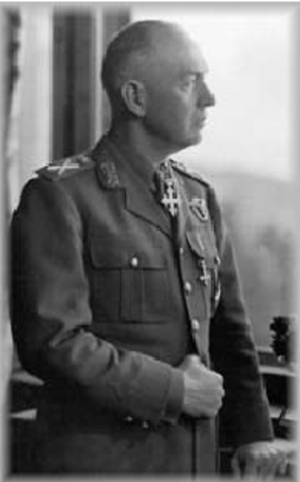
Ion Antonescu
Ion Antonescu var en rumænsk officer og 1940-44 regeringschef med diktatorisk magt.